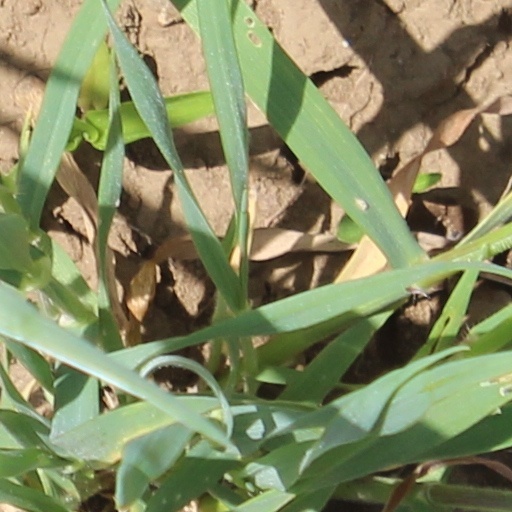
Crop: wheat